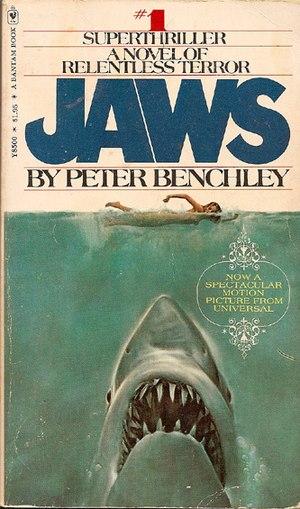
Les Dents de la mer est un roman de l'écrivain américain Peter Benchley paru en 1974. Il raconte l'histoire d'un grand requin blanc qui chasse sur une petite station balnéaire, et le voyage de trois hommes qui cherchent à le tuer. Le roman est issu de l'intérêt de Benchley pour les attaques de requins après qu'il a appris les exploits du pêcheur de requins Frank Mundus en 1964. Doubleday lui a commandé d'écrire le roman en 1971, à une période où Benchley était journaliste indépendant.